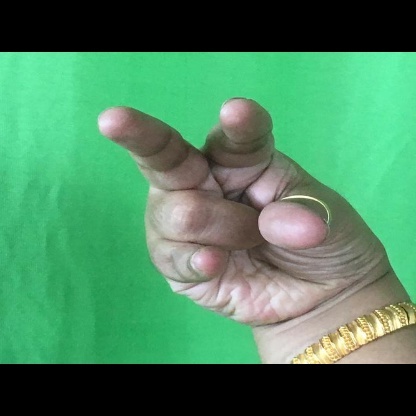
Mudra: Kangulam